Lavalantula

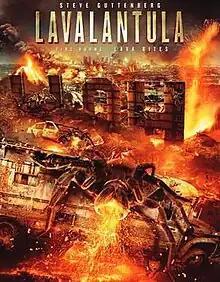
Promotional poster

Lavalantula is an American 2015 science fiction comedy horror thriller television film that takes place after a series of volcanic eruptions in Los Angeles unleashes a swarm of gigantic, lava-breathing tarantulas from which the film draws its title. It was directed by Mike Mendez and stars Steve Guttenberg, Nia Peeples and Patrick Renna. Ian Ziering appears as Fin Shepard, tying the film into the "Sharknado" universe. It premiered on Syfy on July 25, 2015.